Mercedes-Benz W18

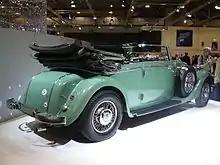
Mercedes Benz W18 1935.

A year after the appearance of the shorter-bodied car, a longer wheelbase became available. All the body types offered for the shorter car were now also offered for the longer one. In addition there was a six-seater "Pullman-Limousine" and a cabriolet version of the six-seater-bodied car designated the “Cabriolet F”. A “Roadster” cabriolet was added in 1936. .